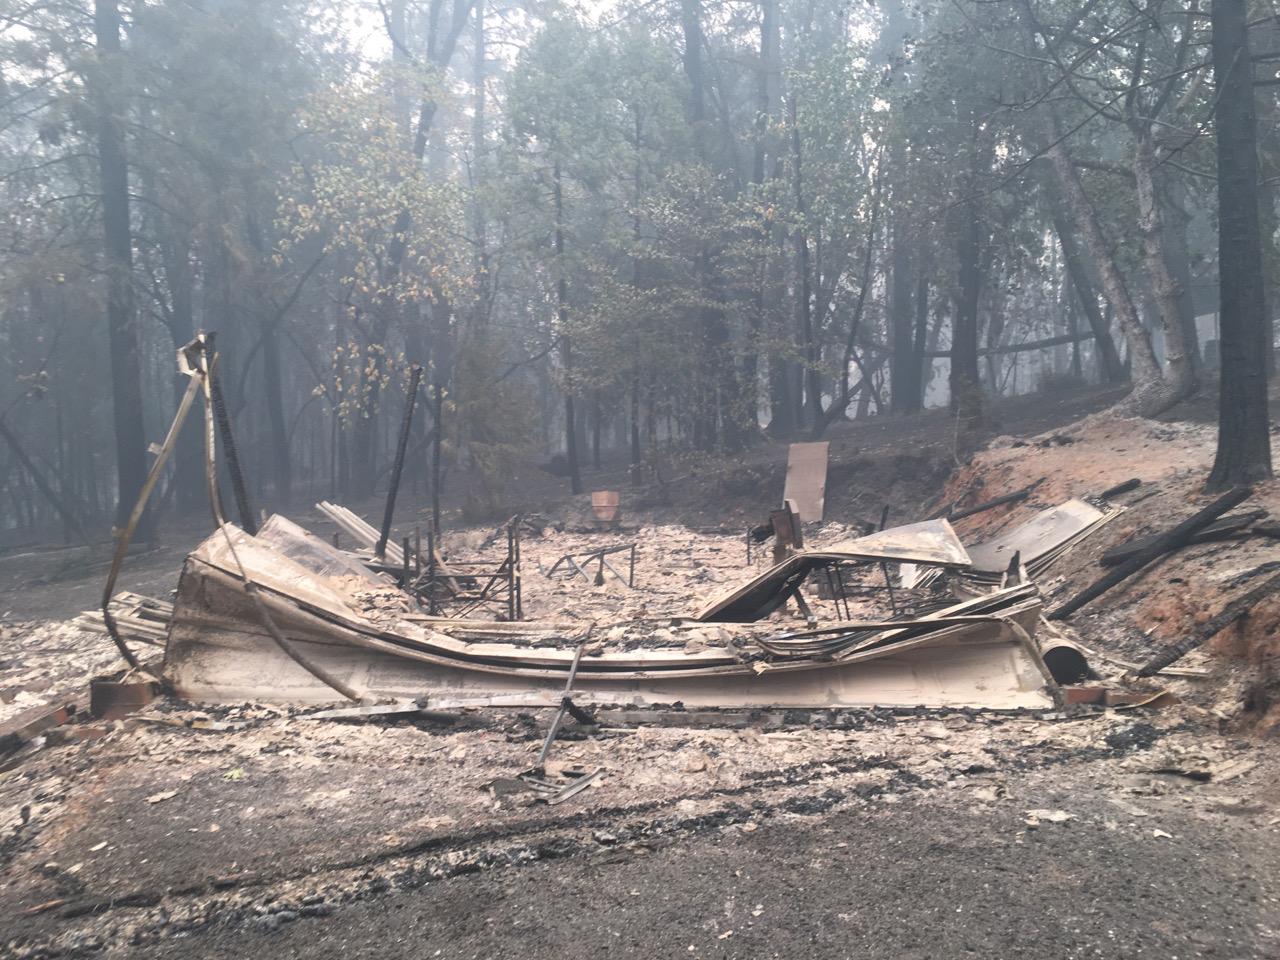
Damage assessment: destroyed